Tommy Robredo

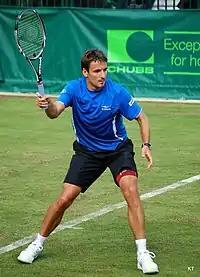
Tommy Robredo at the Boodles Challenge

Tommy started his 2011 season at the Heineken Open, where he lost to Thomaz Bellucci, 4–6, 6–3, 1–6 in the second round. At the 2011 Australian Open, he reached the fourth round with wins against Somdev Devvarman, 16th seed Mardy Fish, and Sergiy Stakhovsky, before losing to second seed and defending champion Roger Federer in four sets, 3–6, 6–3, 3–6, 2–6.